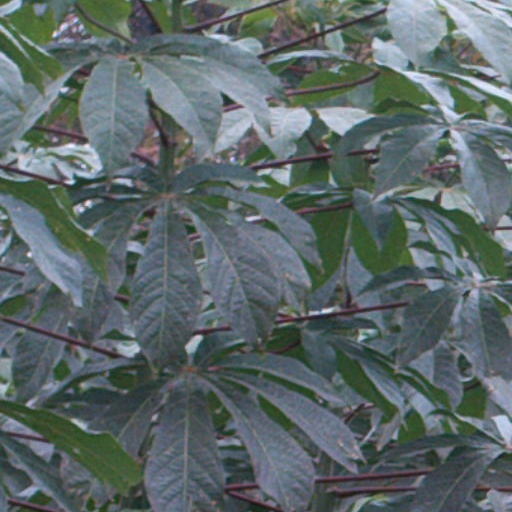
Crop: cassava